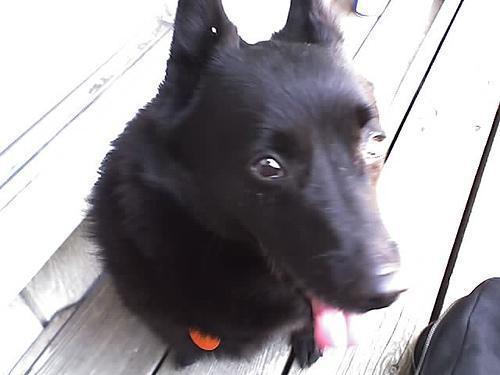
schipperke